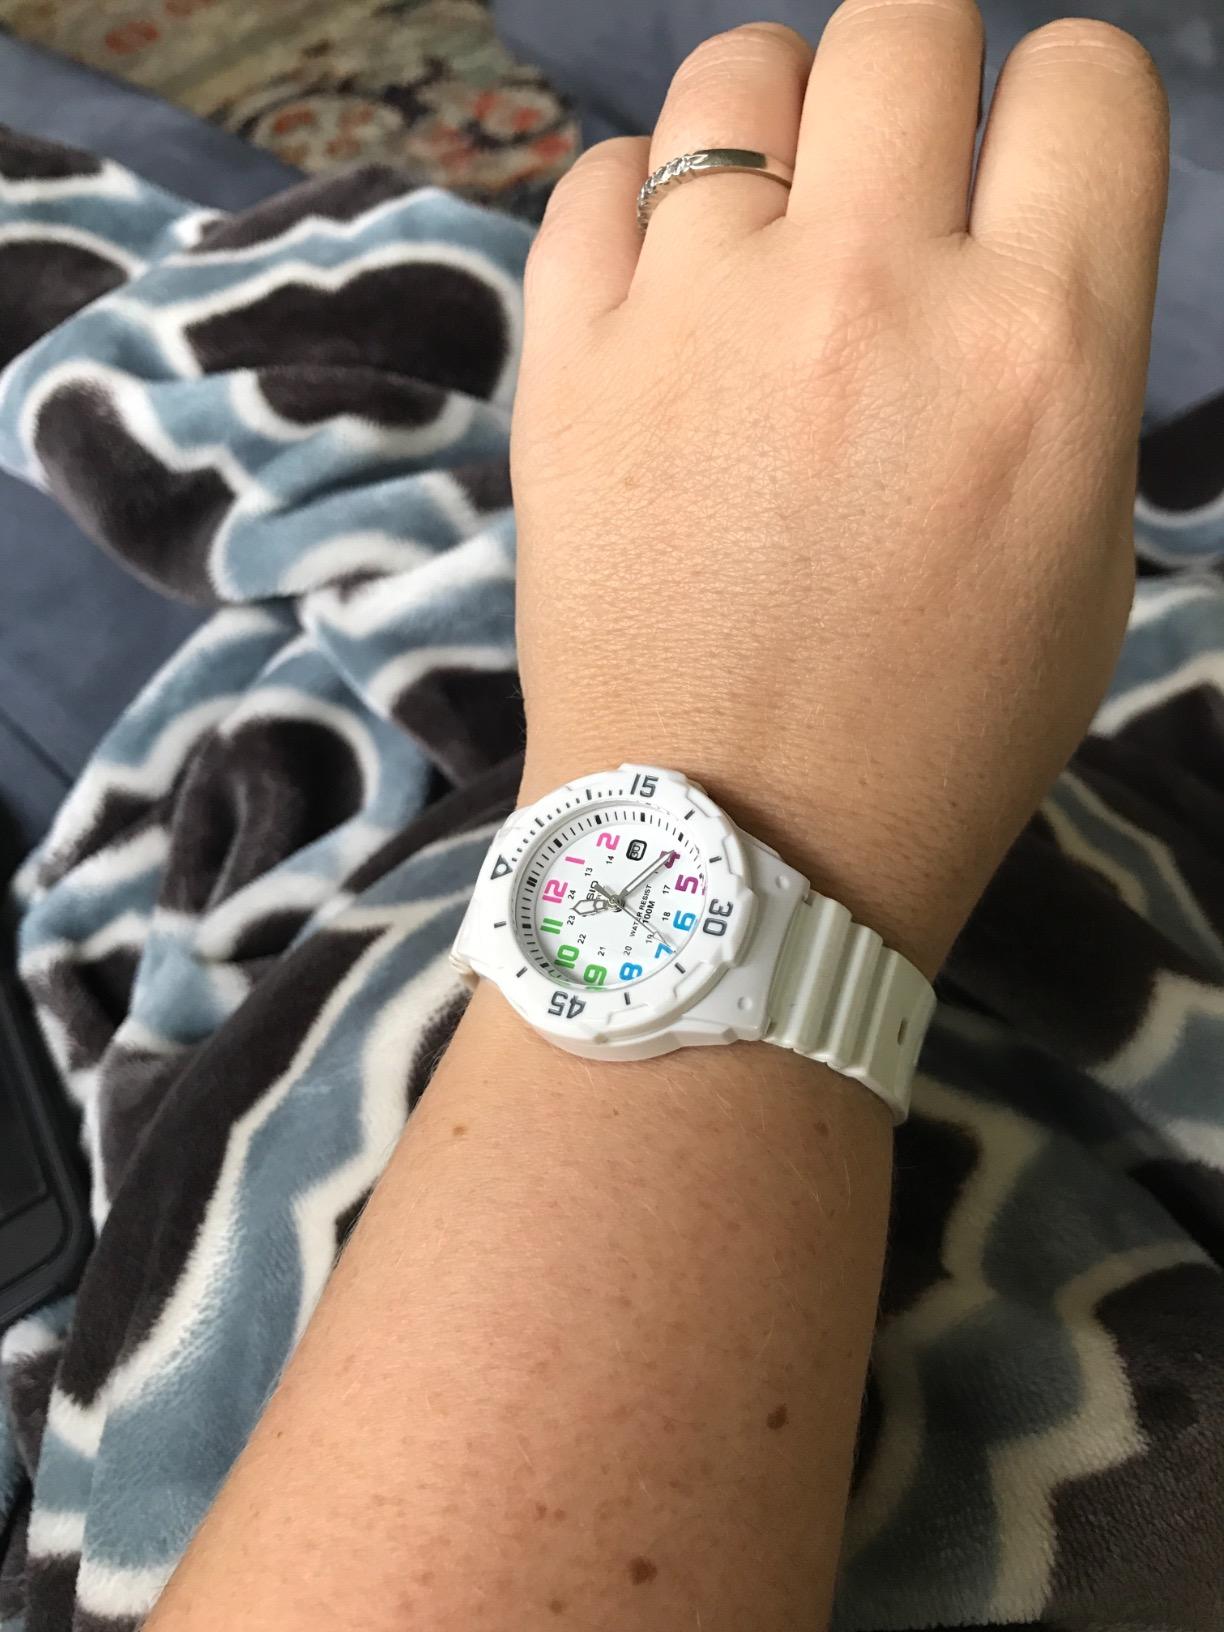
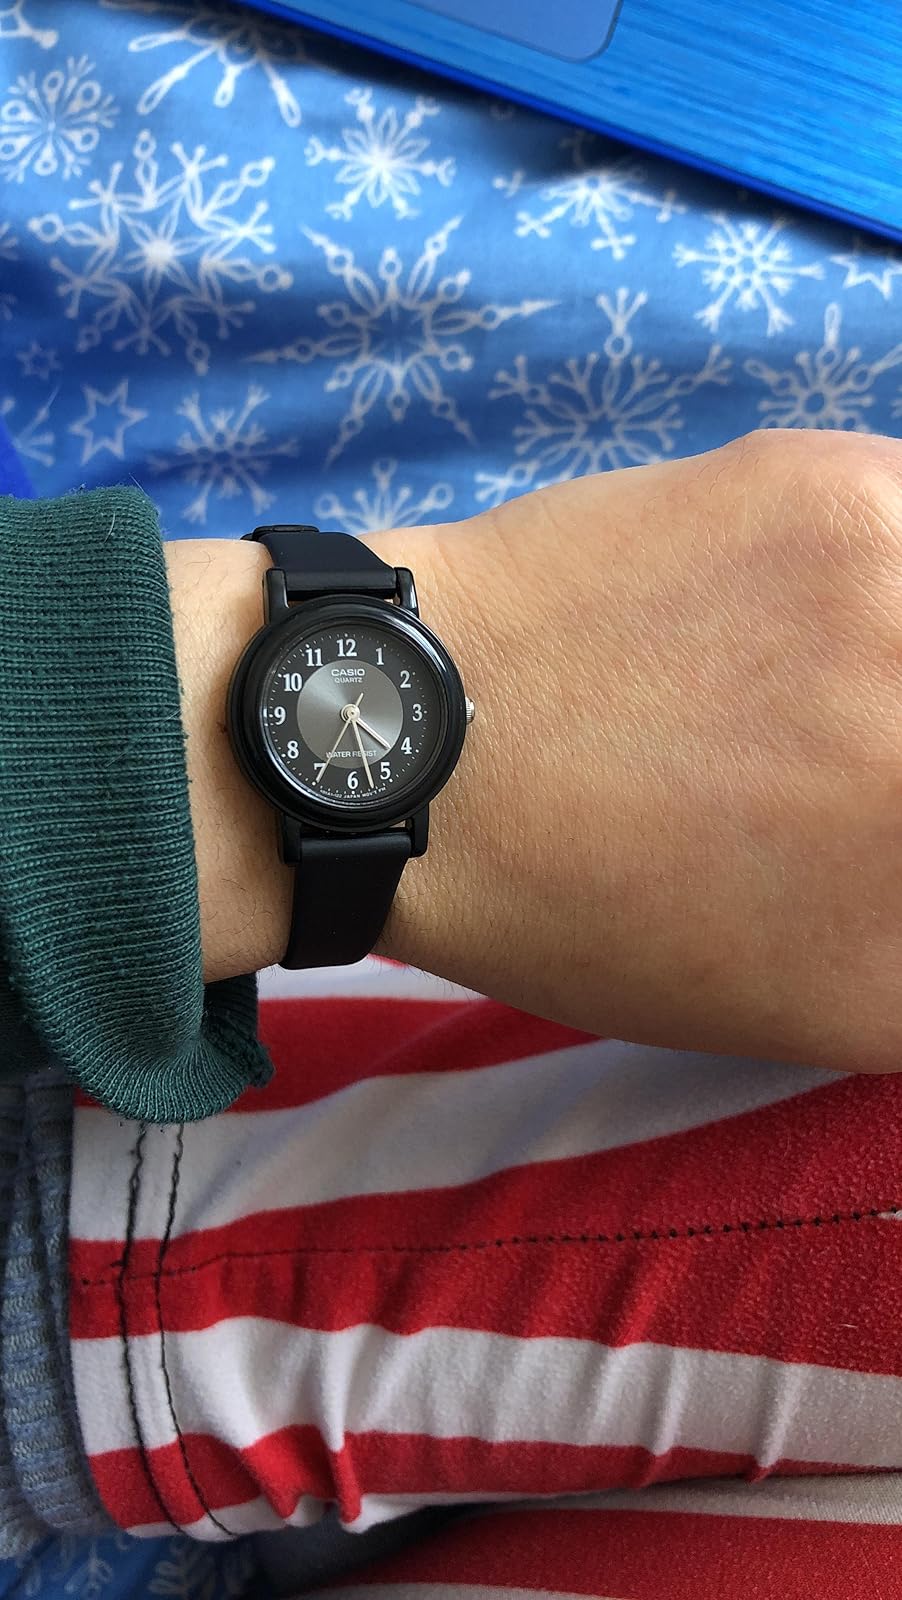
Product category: accessories_watch
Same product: no